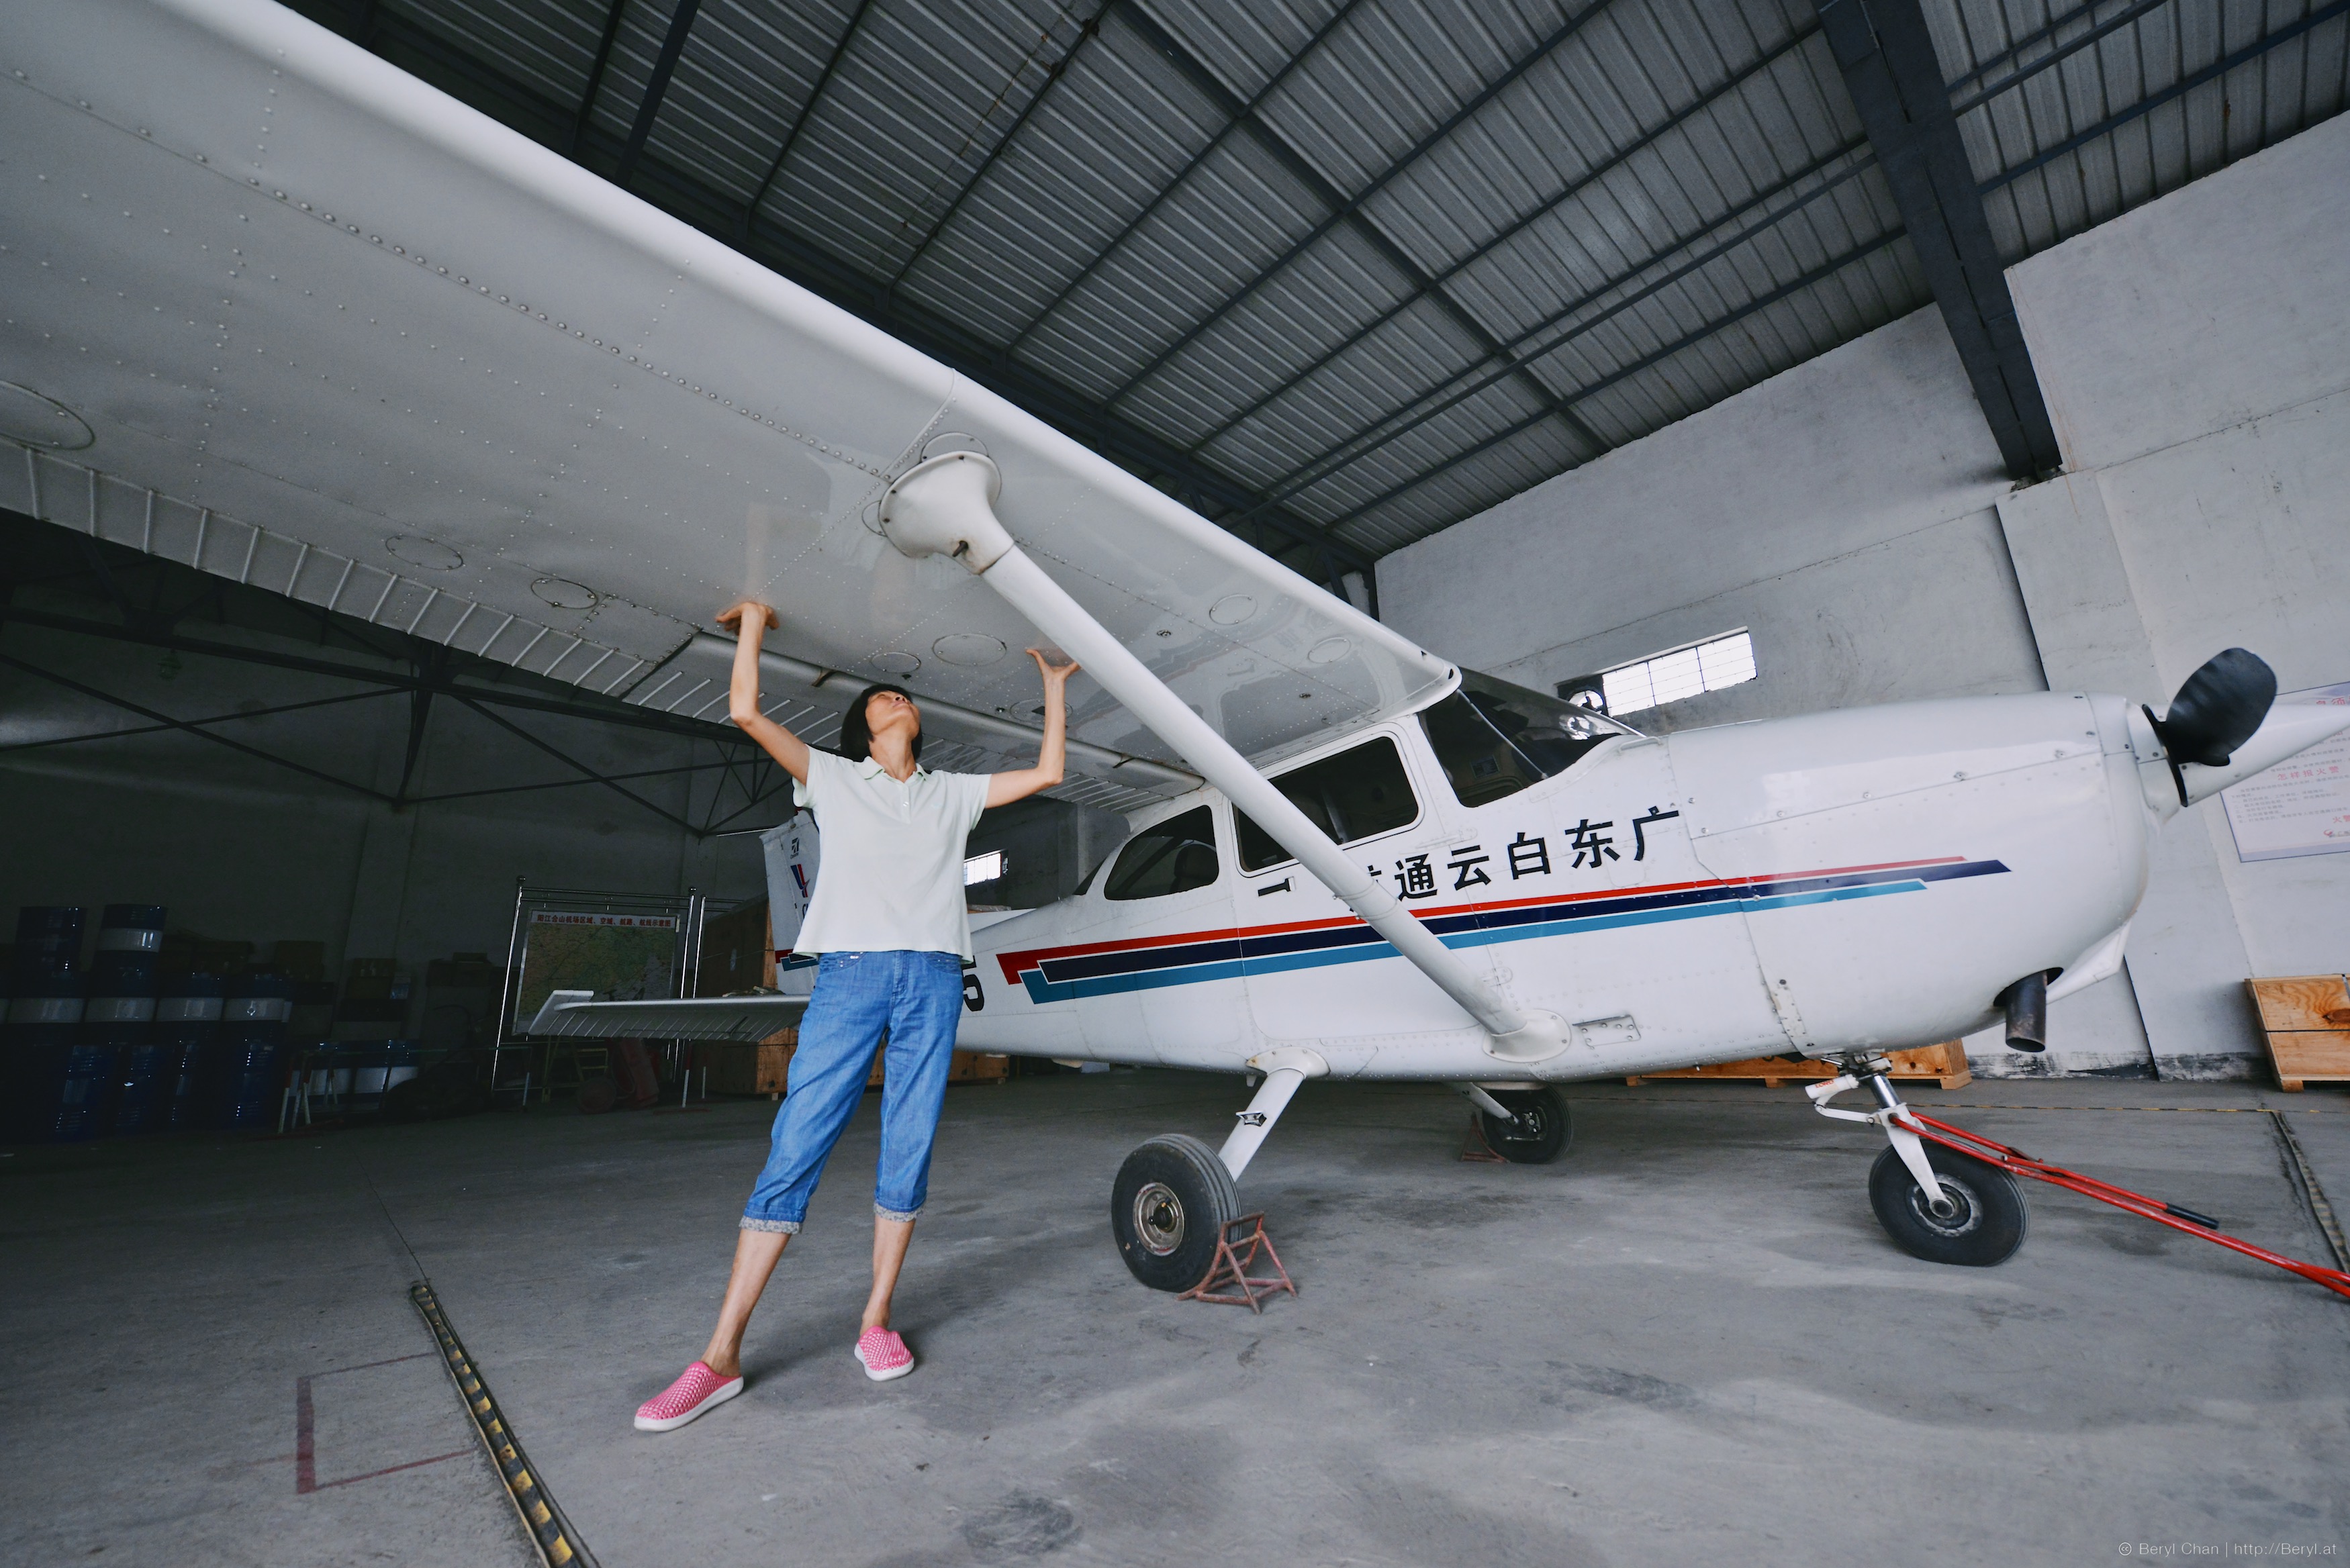
wing, people, airplane, plane, aircraft, dslr, vehicle, airline, aviation, flight, nikon, airliner, wings, wide, hangar, propeller, nikond800e, documentary, flightschool, 1424, light aircraft, atmosphere of earth, aerospace engineering, aircraft engine, propeller driven aircraft